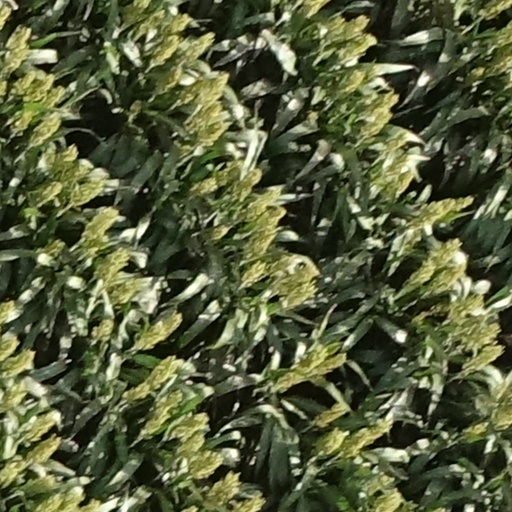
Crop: sorghum